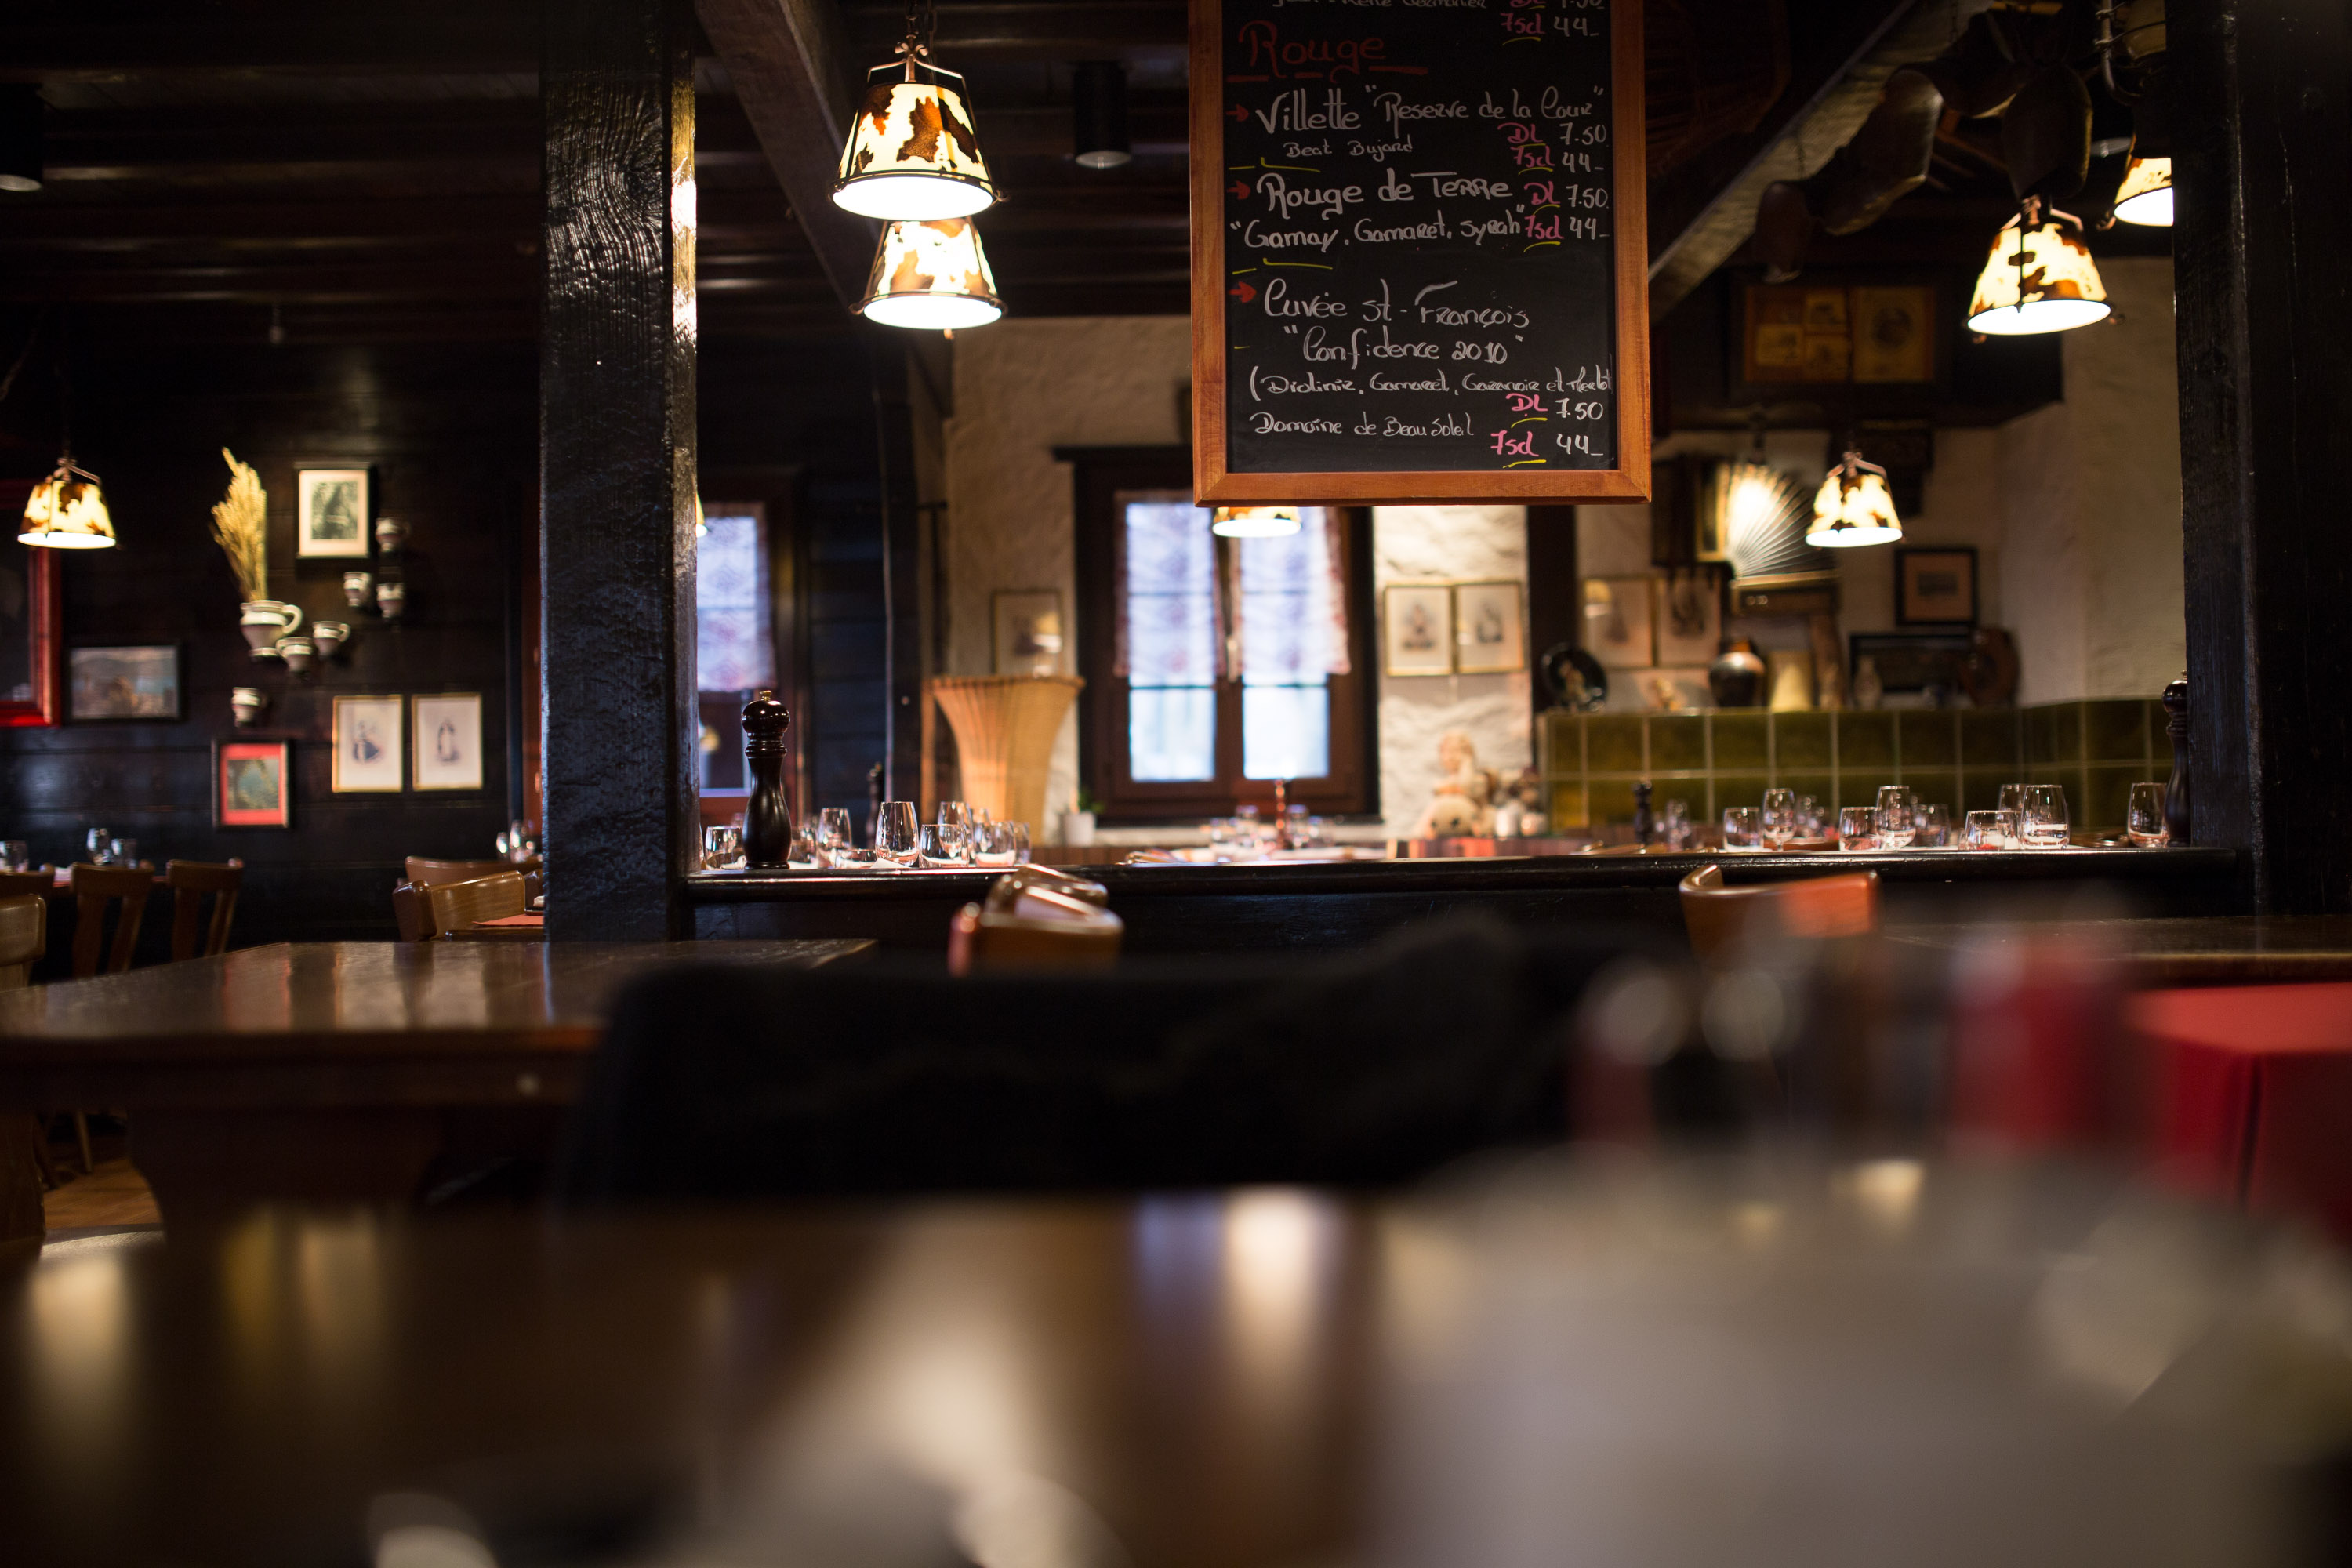
night, bar, building, architecture, restaurant, city, pub, interior design